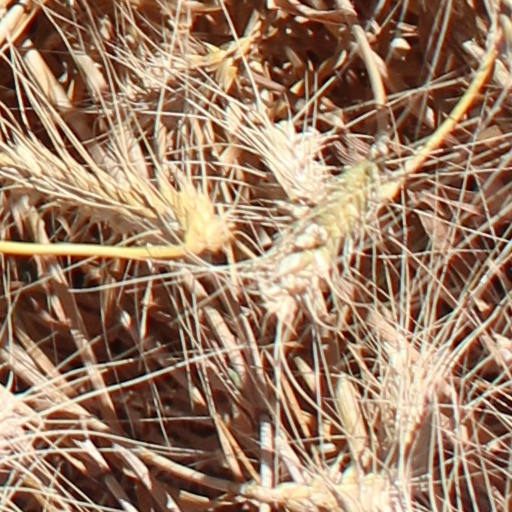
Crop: wheat